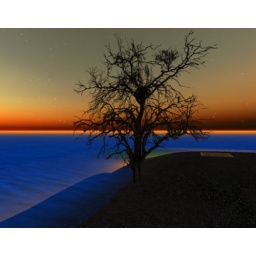
tree by the beach in Toxia